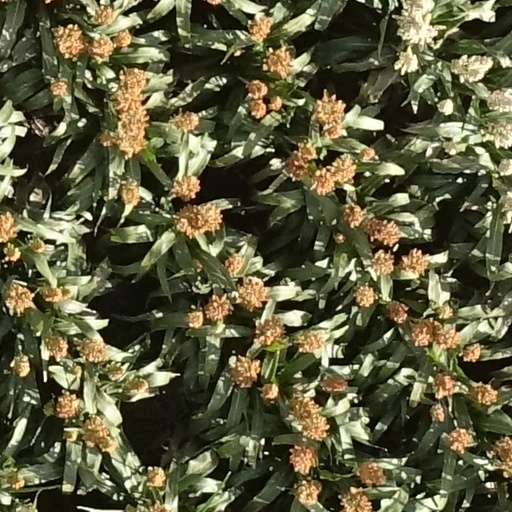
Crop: sorghum